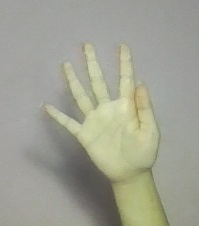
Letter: sheen